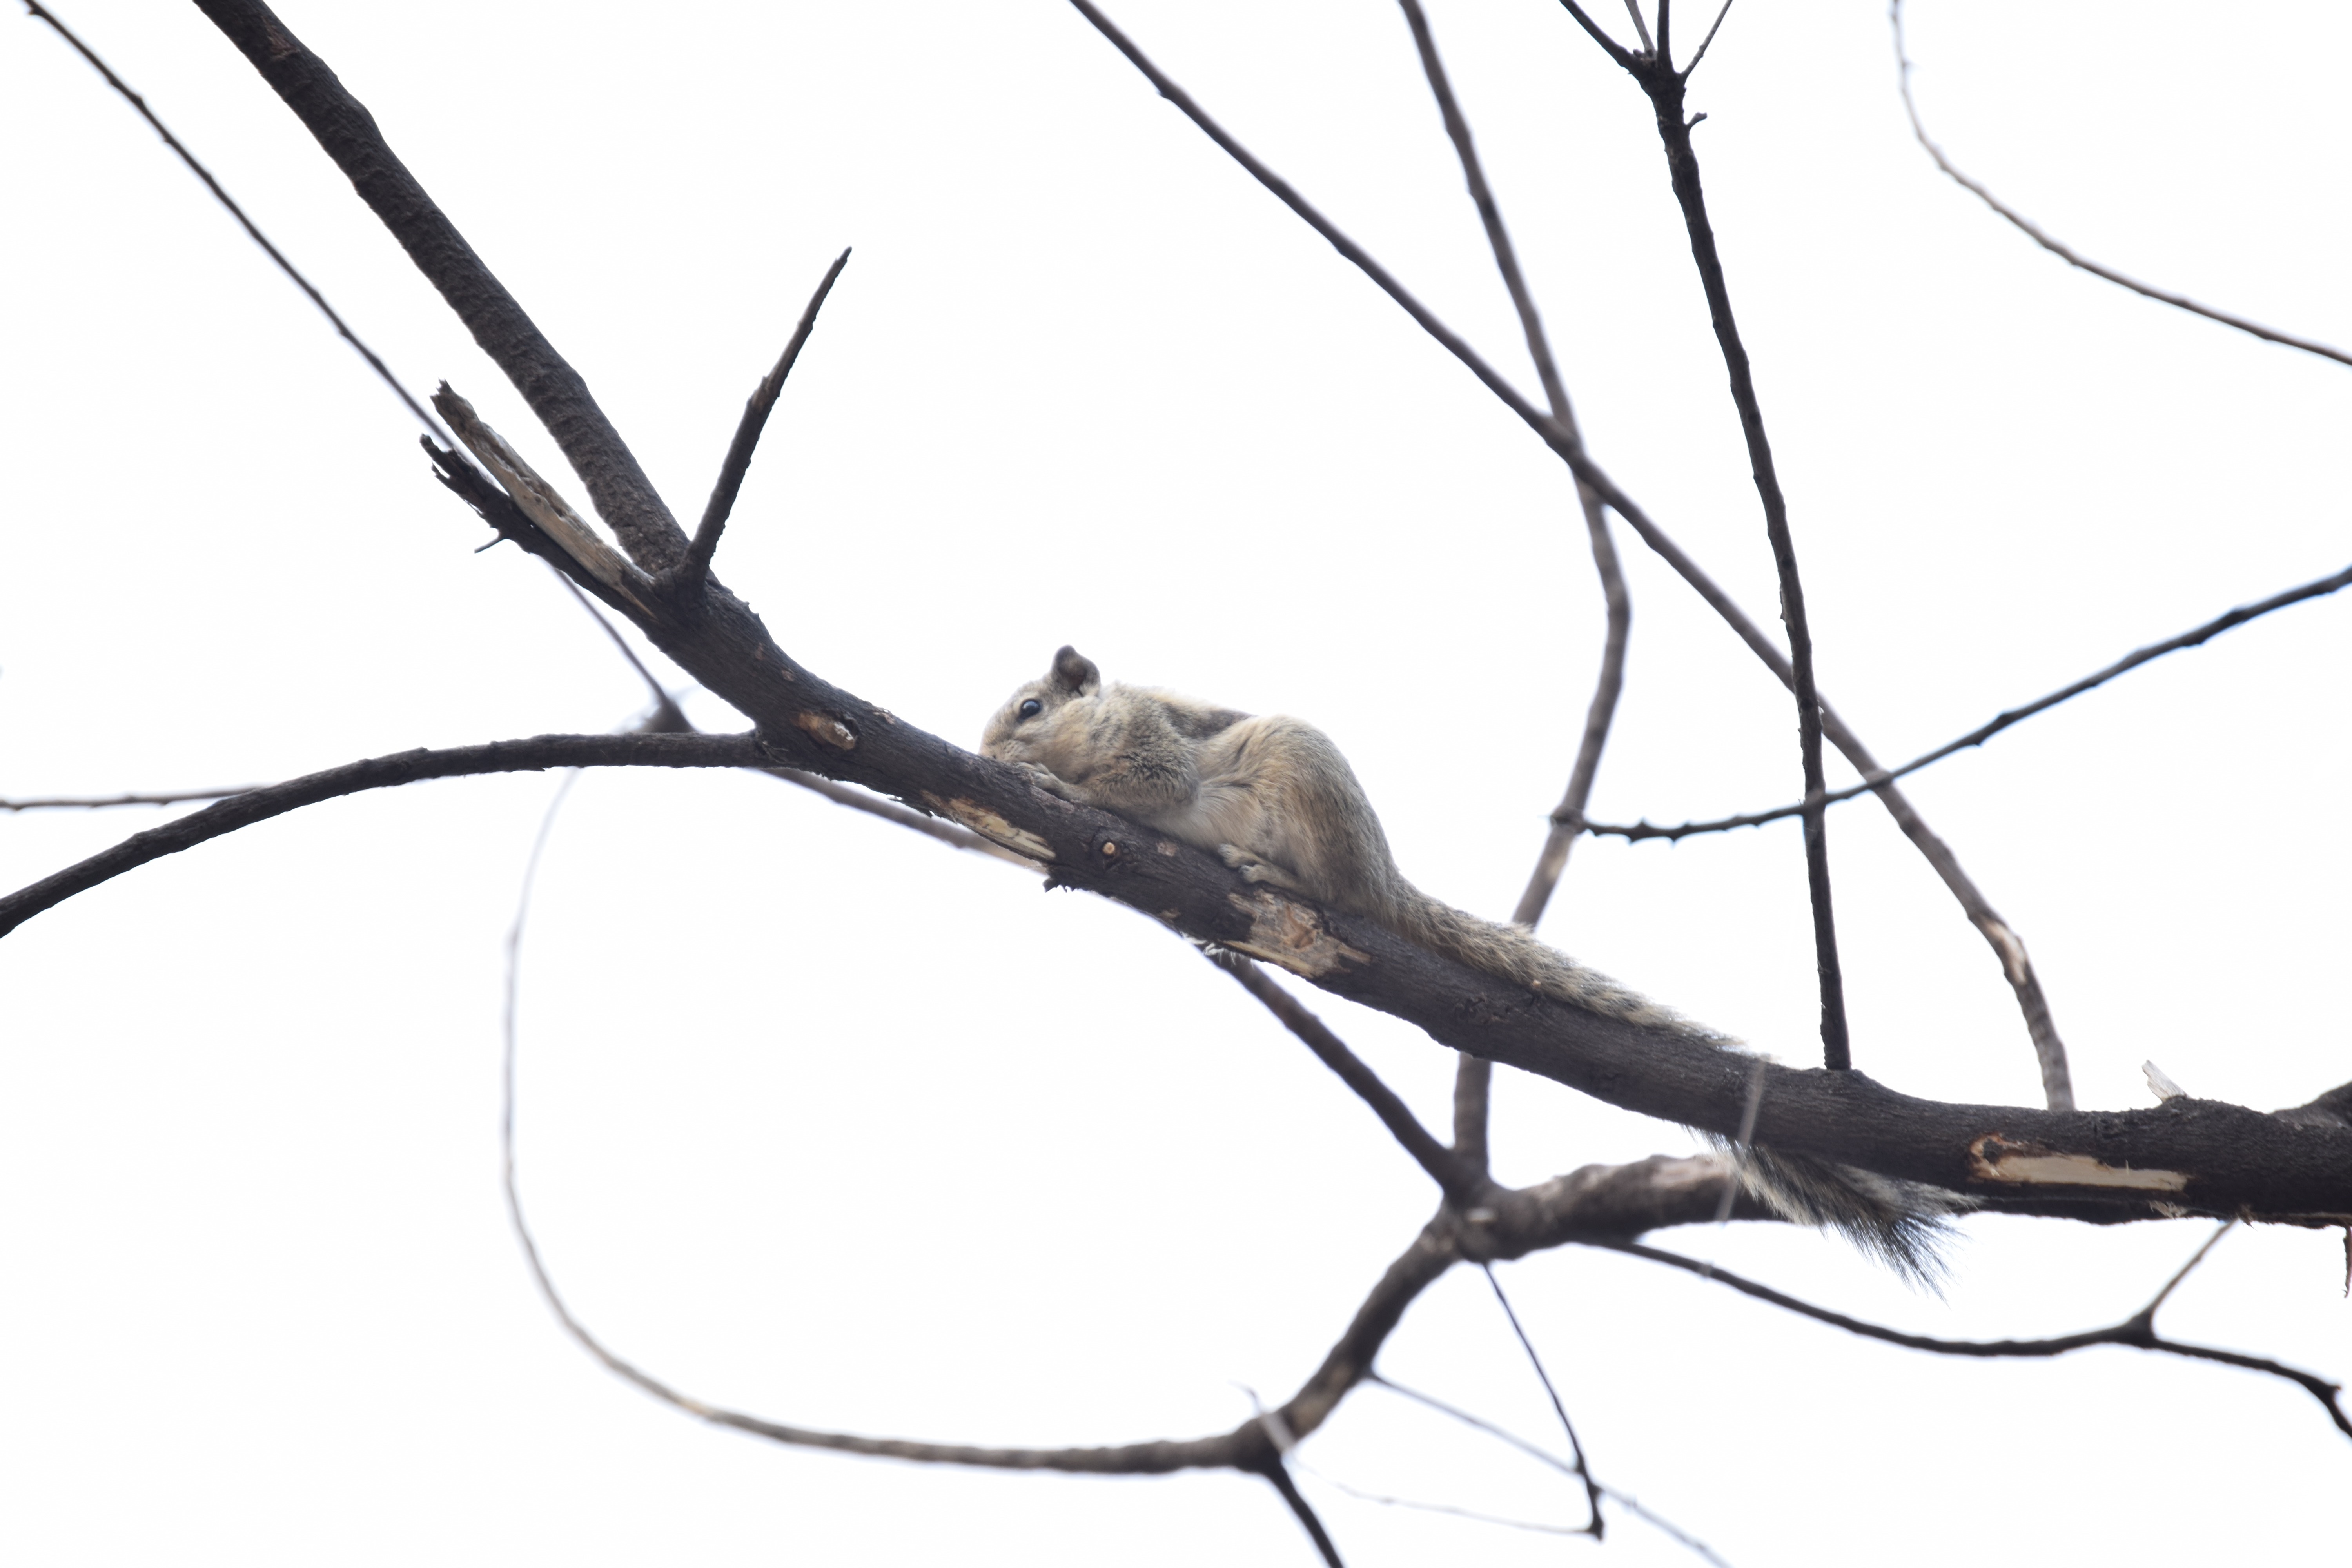
branch, bird, leaf, line, twig